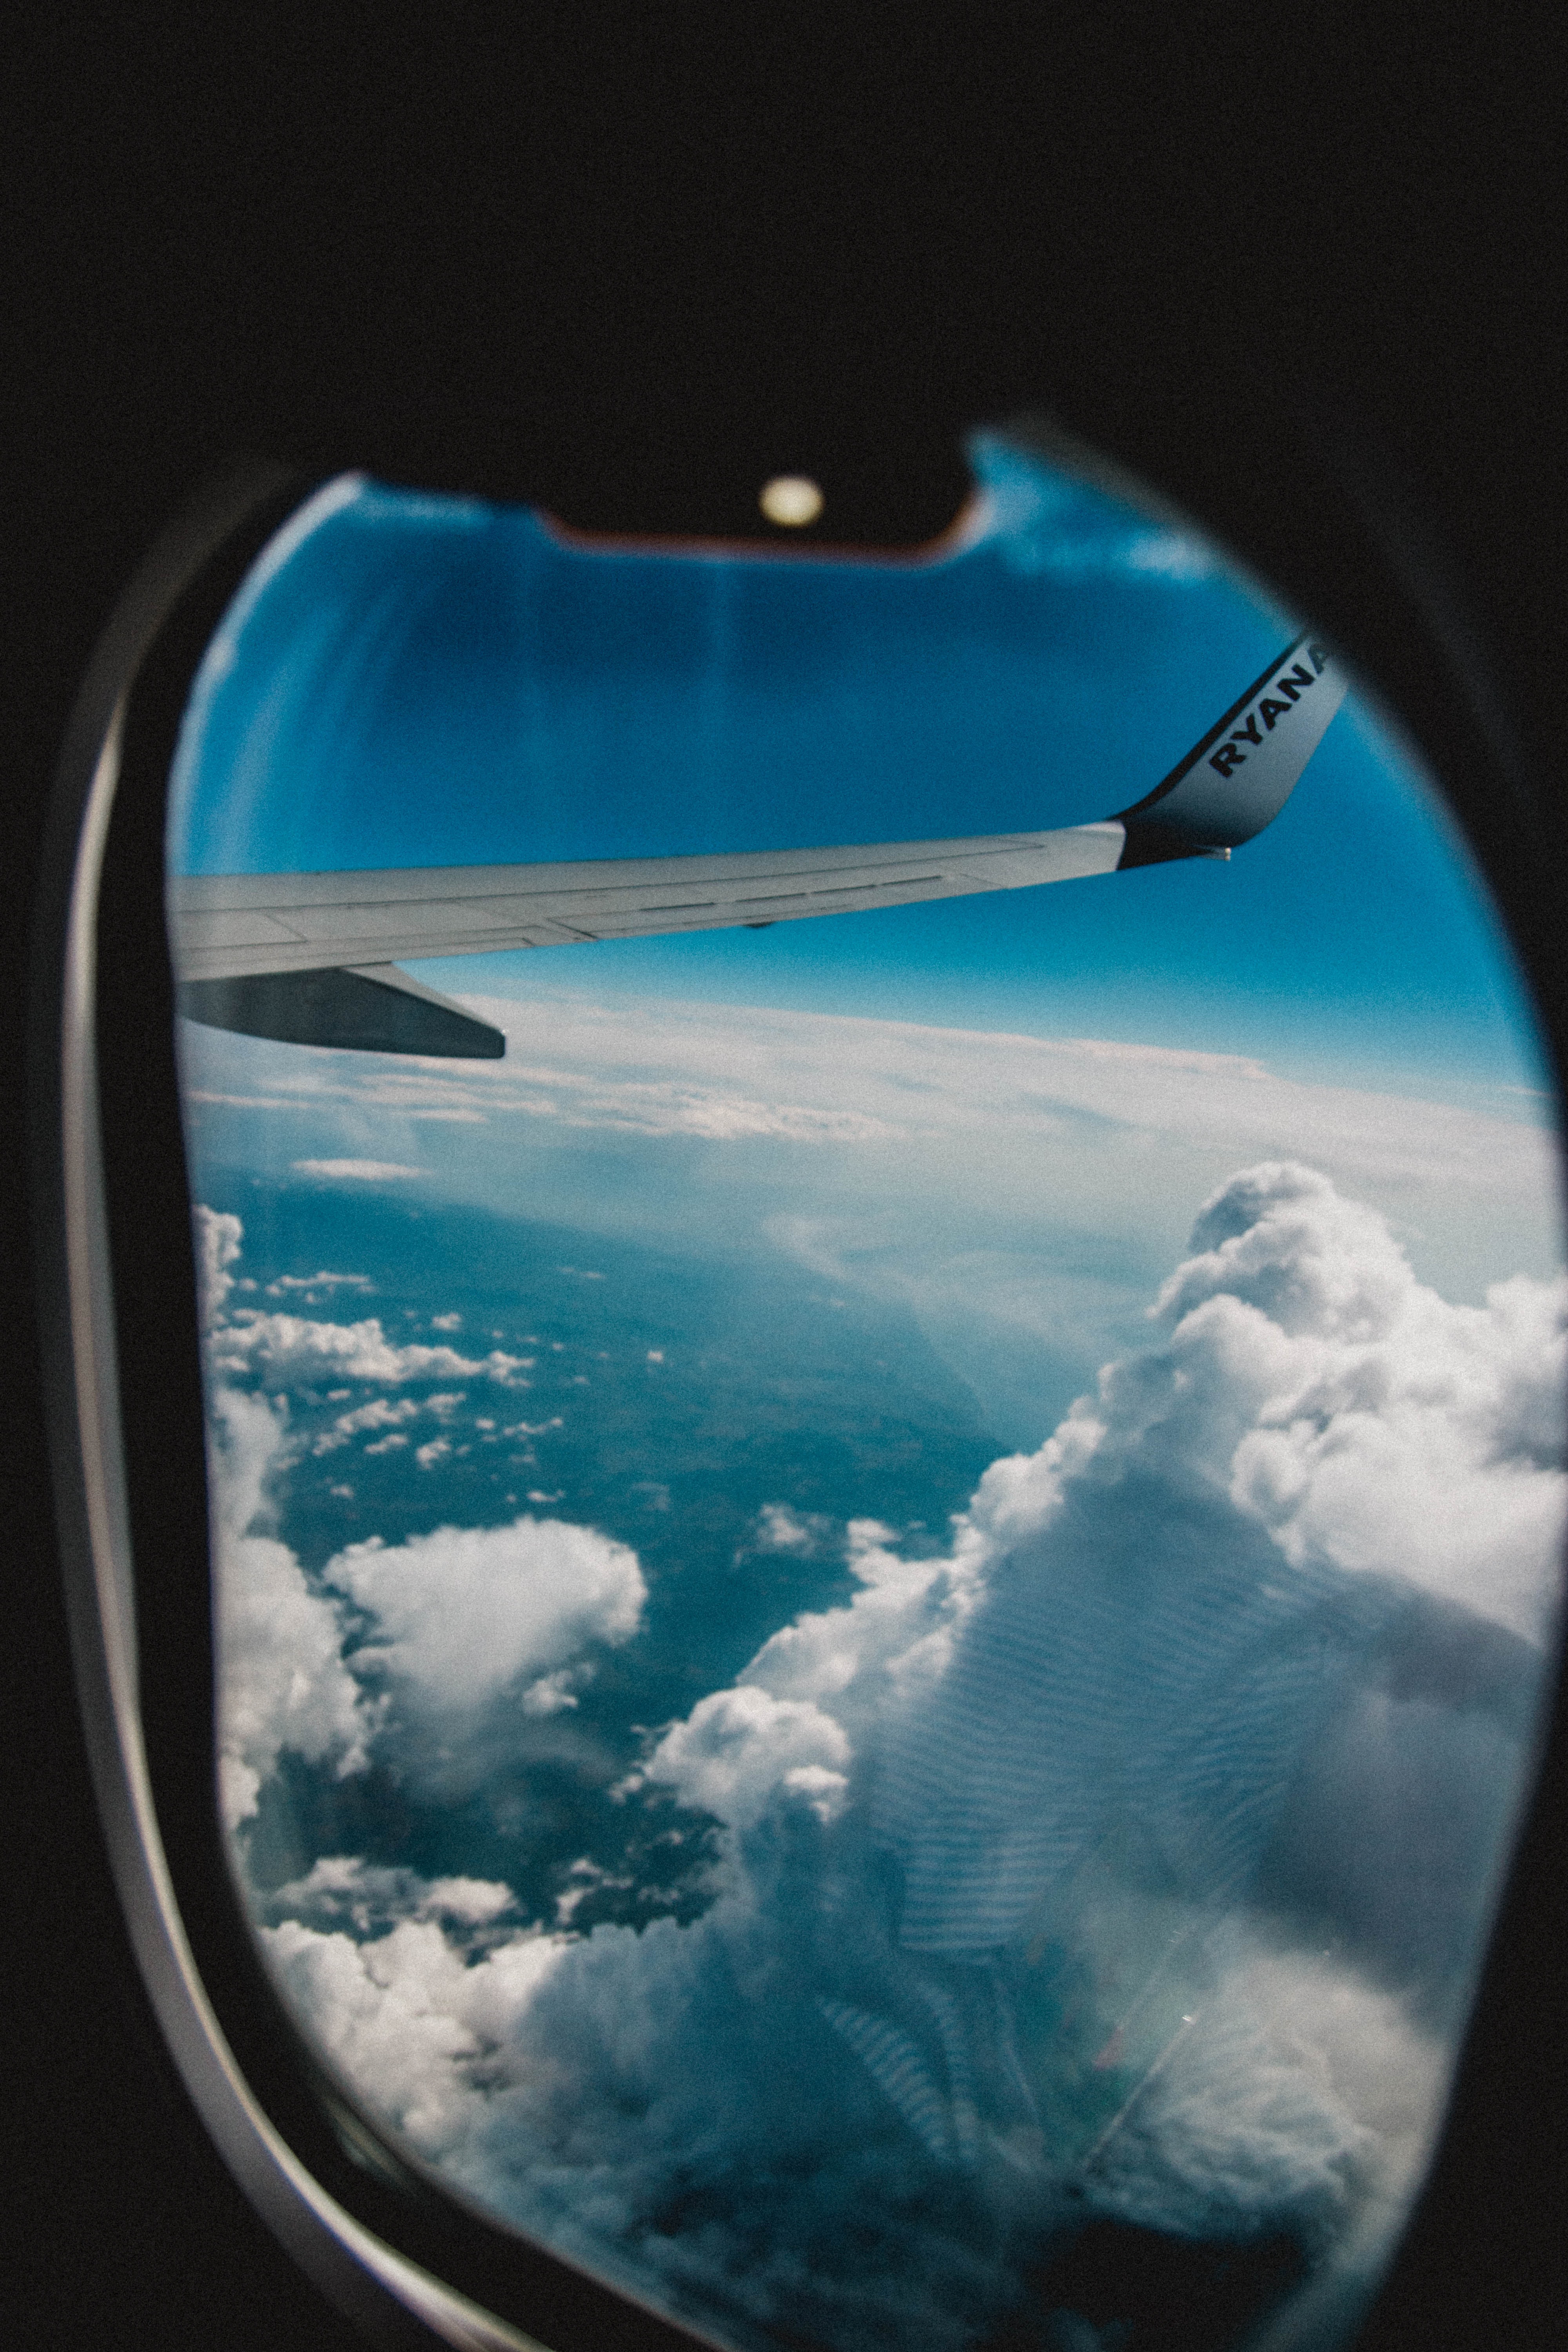
blue, sky, air travel, airline, water, window, cloud, airliner, photography, airplane, ice, glass, wing